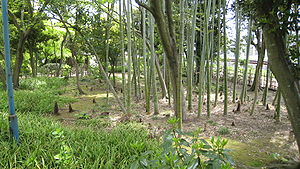
Bambusskud / Galleri
Bambusskud er de spiselige skud af mange bambusarter, herunder Bambusa vulgaris og Phyllostachys edulis. De anvendes i et væld af asiatiske retter og supper. De sælges i forskellige forarbejdede former og fås i friske, tørrede eller på dåse.